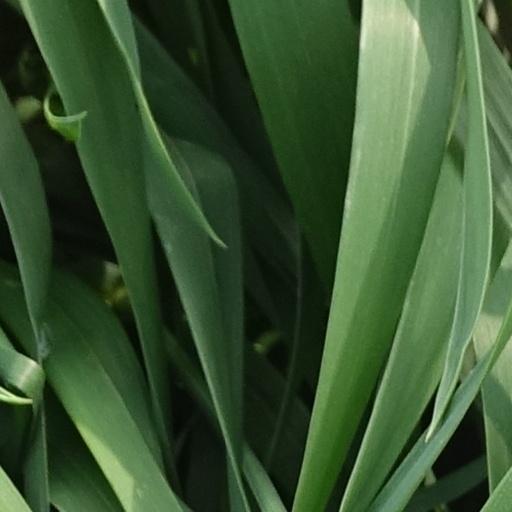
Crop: wheat